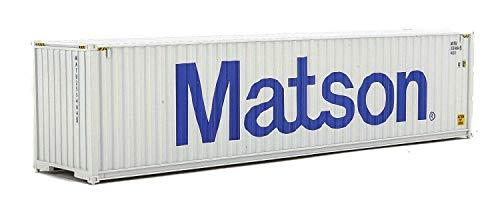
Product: Walthers SceneMaster HO Scale Model of Matson (Gray, Blue) 40' Hi Cube Corrugated Side Container
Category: Toys & Games | Hobbies | Trains & Accessories | Accessories
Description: Great detail for Terminals, Highways, and industrial scenes.
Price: $9.98
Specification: ProductDimensions:5.5x1.1x1.1inches|ItemWeight:0.8ounces|ShippingWeight:0.8ounces(Viewshippingratesandpolicies)|DomesticShipping:ItemcanbeshippedwithinU.S.|InternationalShipping:ThisitemcanbeshippedtoselectcountriesoutsideoftheU.S.LearnMore|ASIN:B01M9F51X4|Itemmodelnumber:949-8263|Manufacturerrecommendedage:14yearsandup